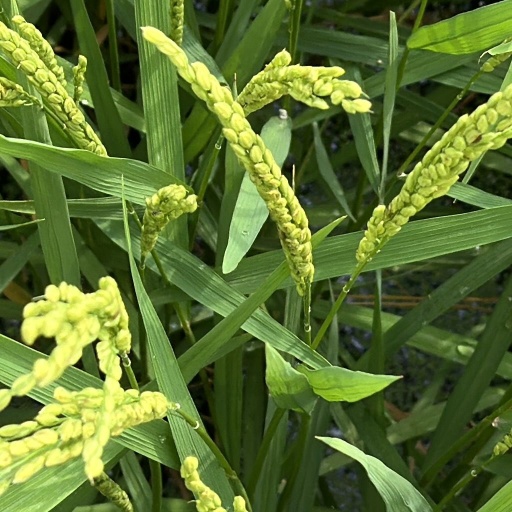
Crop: rice